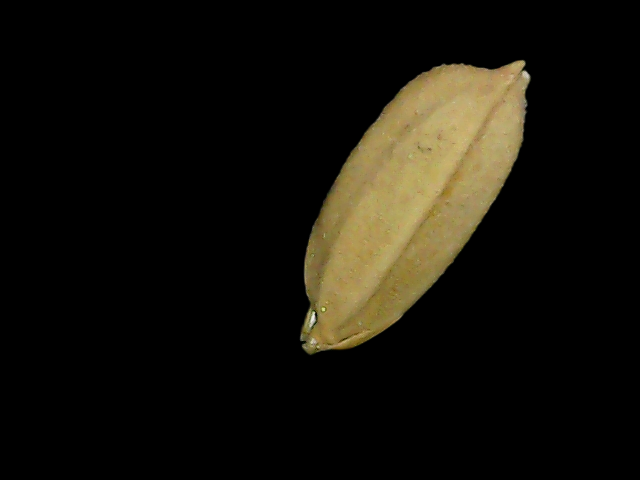
Rice variety: Bd52